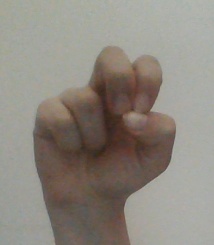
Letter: gaaf